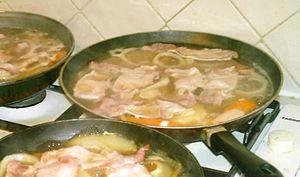
Les Tatws Pum Munud sont un mets traditionnel du pays de Galles, préparé avec du bacon fumé, du bouillon, des pommes de terre et d'autres légumes.
Les Tatws Pum Munud sont un mets traditionnel du pays de Galles, préparé avec du bacon fumé, du bouillon, des pommes de terre et d'autres légumes.